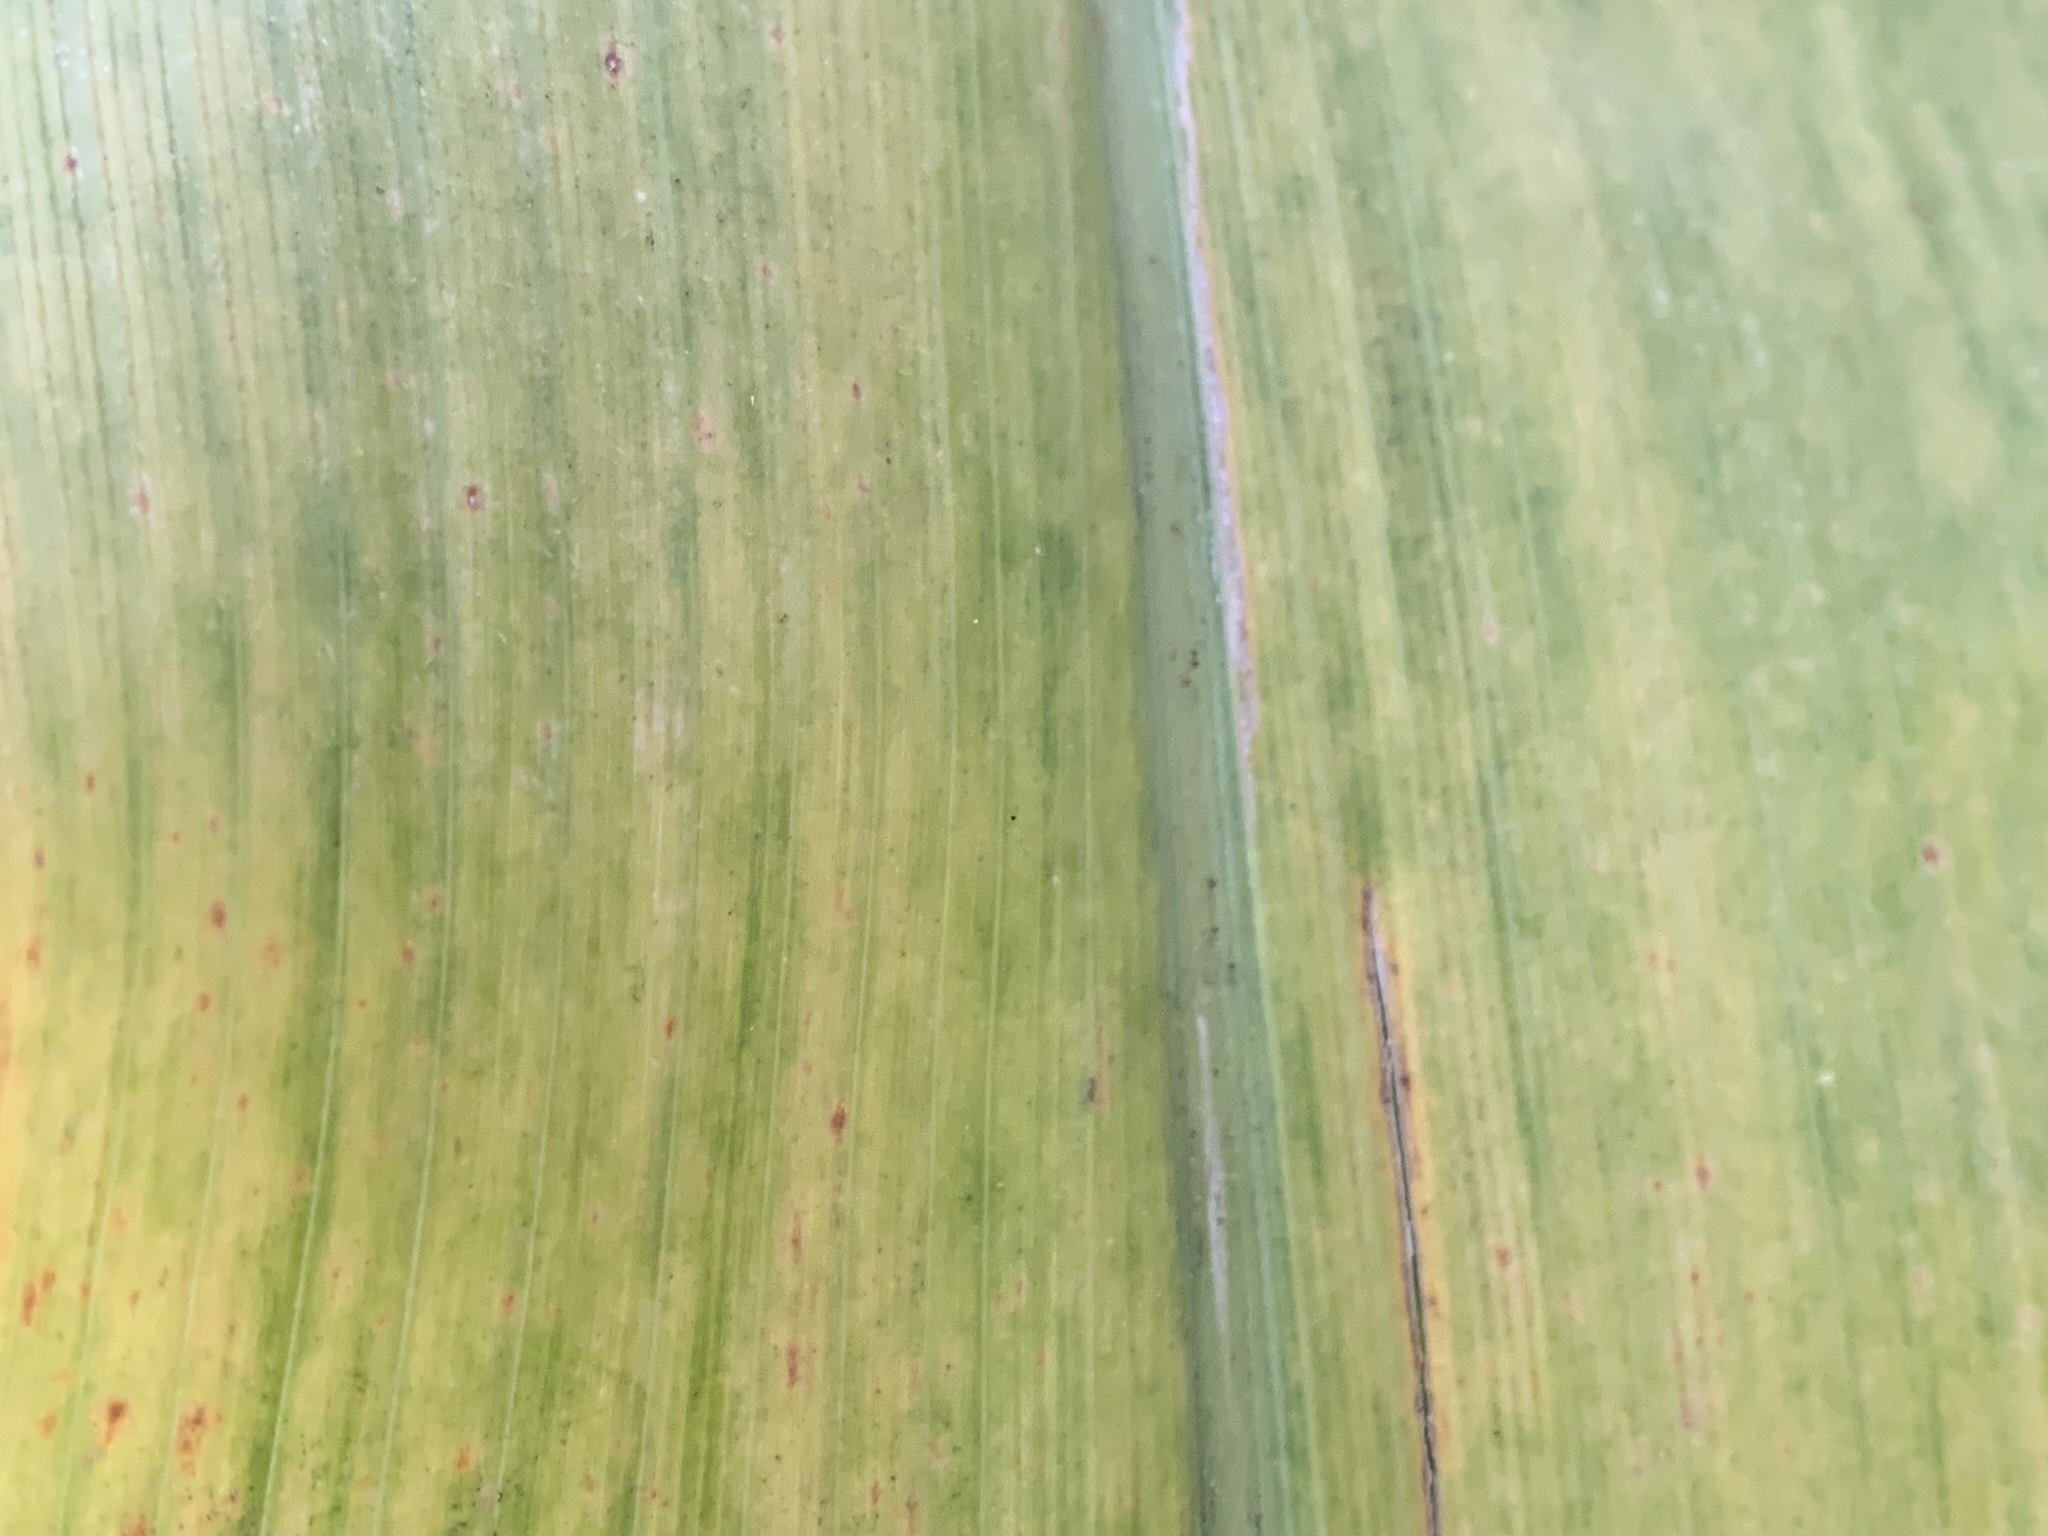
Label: MLN